Paris FC

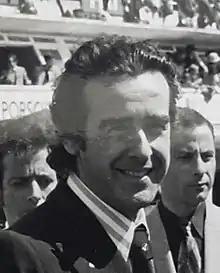
Jean-Luc Lagardère, one of PFC's owners.

Over the next seasons, the club narrowly avoided further relegation but amassed heavy debts, prompting FFF intervention. Industrialist Jean-Luc Lagardère sought to build a major Parisian club and, after Racing Club de France declined a merger, he bought PFC. Renamed "Racing Paris 1", the club stayed up, and in 1983 its first team merged with Racing’s. The remaining club, "Paris FC 83", was relegated to the fourth division. With few resources, they dropped to the fifth tier but climbed back to Division 3 in 1988. Businessman Bernard Caïazzo aimed for promotion in 1990, but the club only finished 12th. Renamed "Paris FC 98" in support of France’s 1998 FIFA World Cup bid, they narrowly missed promotion in 1992.